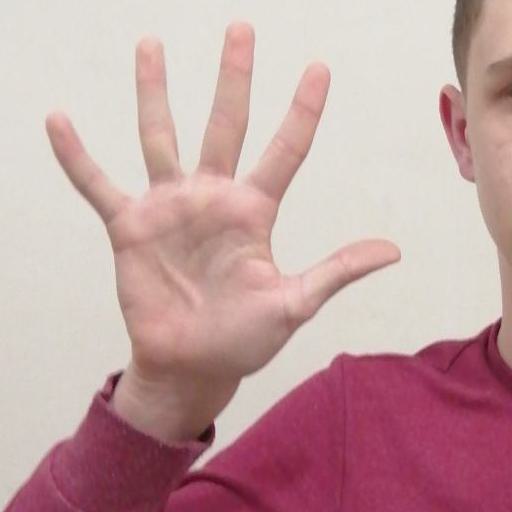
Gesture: palm